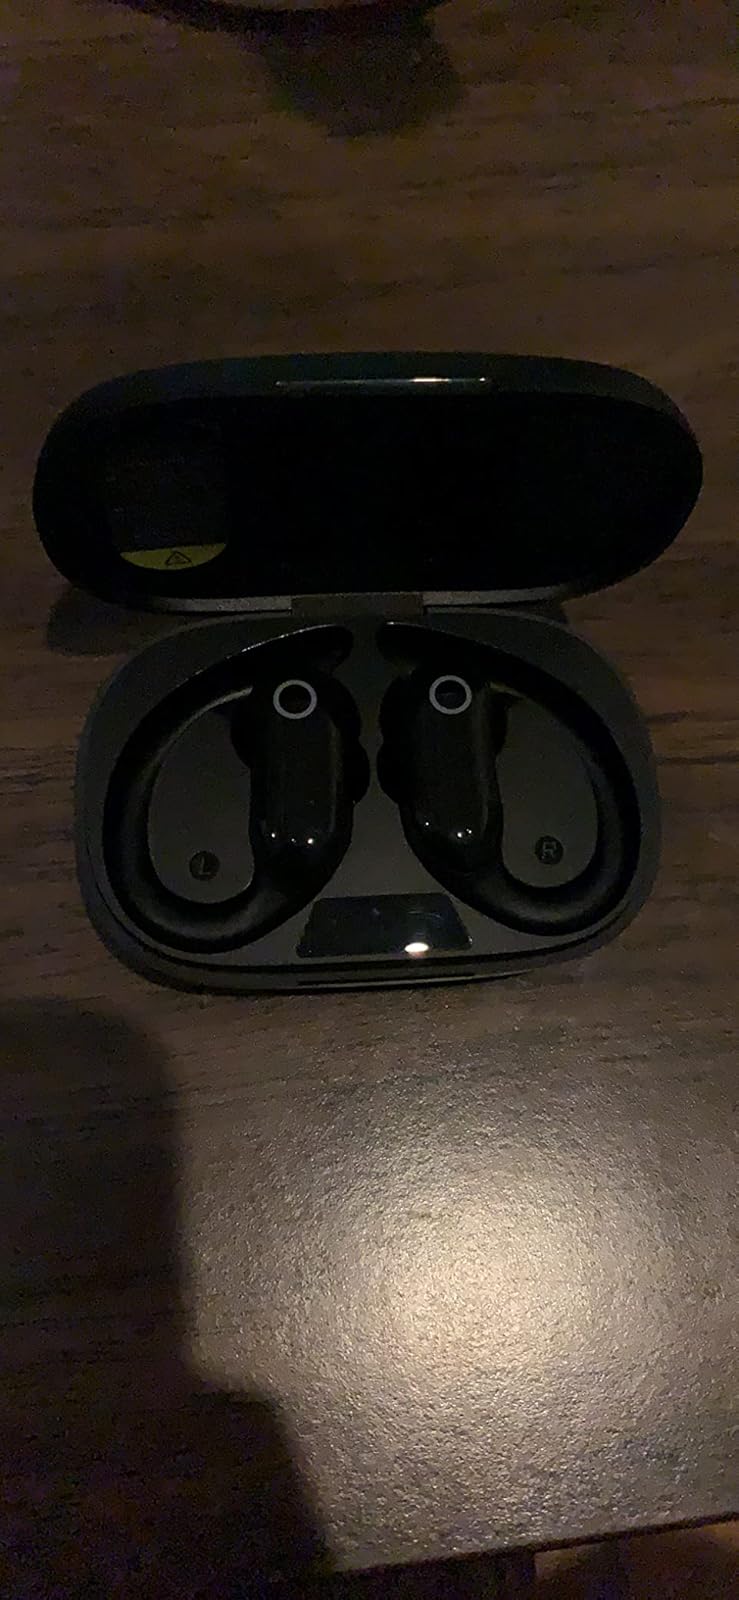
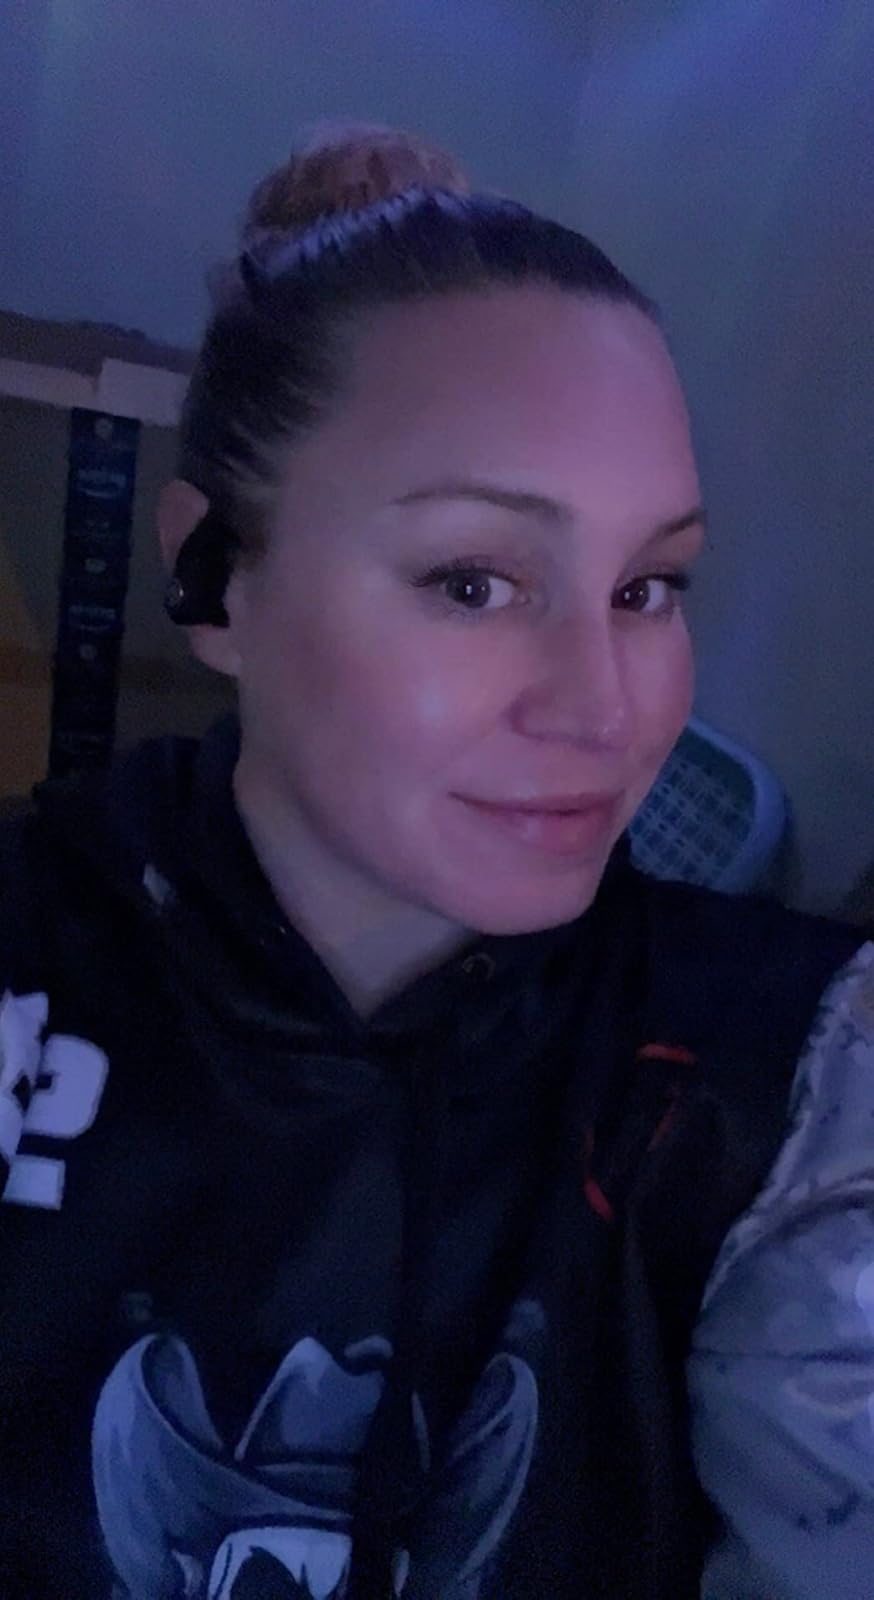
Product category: earbuds
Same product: no